Gary Papa

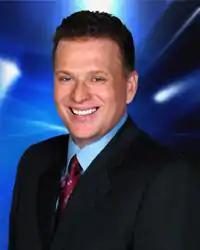

Gary Papa (September 2, 1954 – June 19, 2009) was a sportscaster with WPVI-TV in Philadelphia from April 1981 to June 2009 and was the 5:30 p.m., 6 p.m., and 11:00 p.m. sportcaster. He joined the station as a weekend sportscaster in 1981 and was promoted to the 6:00 p.m. and 11:00 p.m. newscasts in 1991, and was named sports director one year prior. In 1999, he added the 5:30 p.m. newscast to his duties on an interim basis due to sports anchor Scott Palmer anchoring regular news on weekend mornings joined by health reporter Anita Brikman.